Charles Rangel

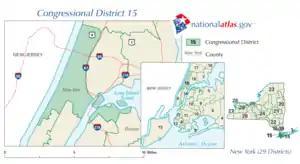
New York's 15th congressional district,which Rangel had represented until 2013

His district was numbered the Eighteenth District from 1971 to 1973; the Nineteenth District from 1973 to 1983; the Sixteenth District from 1983 to 1993; and the Fifteenth from 1993 to 2013. Early 1970s' reapportionment led to the area that Rangel represented being only 65 percent Black, and by 1979 it was 50 percent non-Hispanic Black, 30 percent white, and 20 percent Puerto Rican. By 2000, only 3 in 10 district residents were non-Hispanic Blacks, while nearly half were Hispanic, with many of the newcomers being Dominican. Subsequently, numbered the Thirteenth, Rangel's area of representation showed a 2-to-1 preponderance of Hispanics over non-Hispanic African Americans.